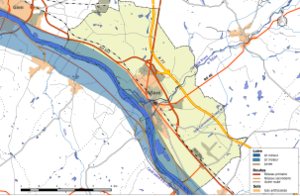
Zone inondable et réseaux hydrographique et routier de la commune de Briare
Le risque d'inondation est un des risques majeurs susceptibles d'affecter la commune de Briare. Il se caractérise par la possibilité qu'un aléa de type inondation se produise et occasionne des dommages plus ou moins importants aux personnes, aux biens ou à l'environnement sur le territoire communal.
Briare est une commune française située dans le département du Loiret, en région Centre-Val de Loire.